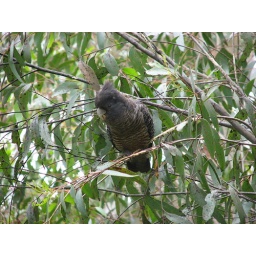
this bird and her mate stopped by to watch me welding up the boat trailer on the weekend